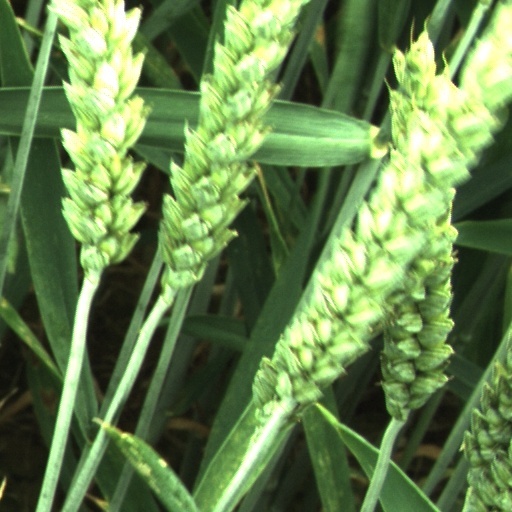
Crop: wheat